Lee Chih-kai

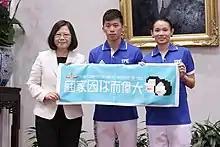
Lee (center) with President Tsai Ing-wen and fellow Olympic medalist Tai Tzu-ying

Lee competed at the Pacific Rim Championships and helped the Chinese Taipei team finish sixth. Individually, he finished 13th in the all-around and fourth on the vault. He then represented Chinese Taipei at the 2014 Asian Games where the team finished sixth. Individually, he finished sixth in the all-around final. In the event finals, he finished eighth on the floor exercise and fifth on the vault. He then competed at the World Championships in Nanning where the Chinese Taipei team finished 24th.